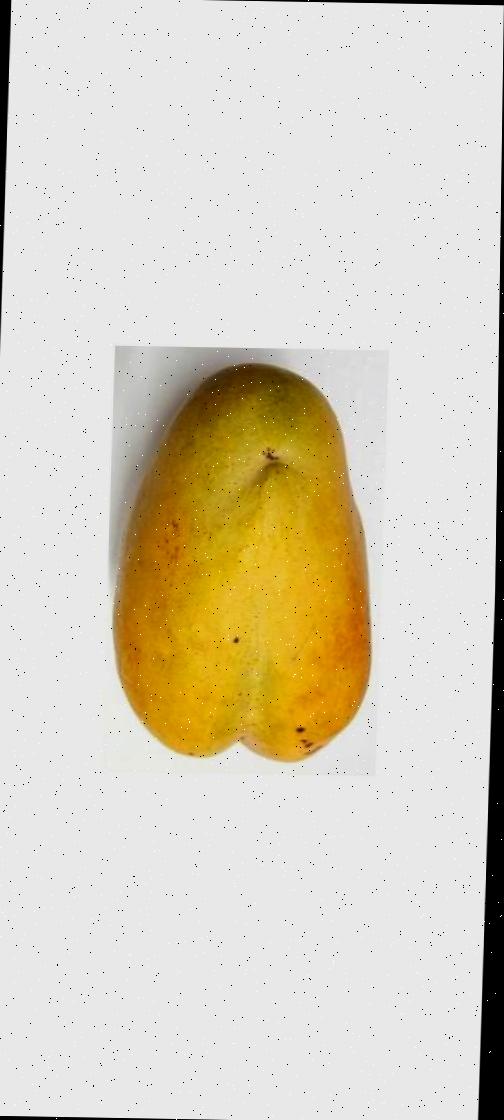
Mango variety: Bari-11